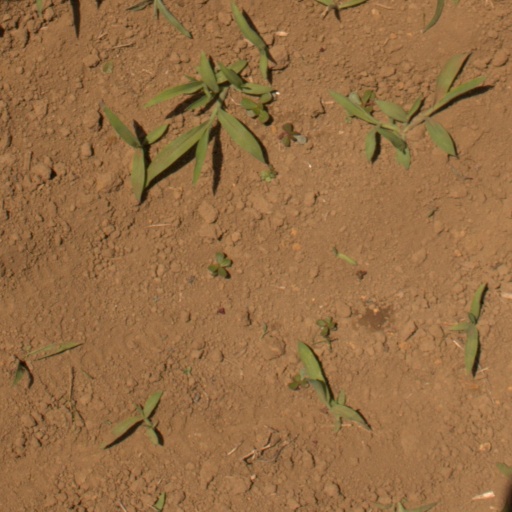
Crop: Jerusalem artichoke